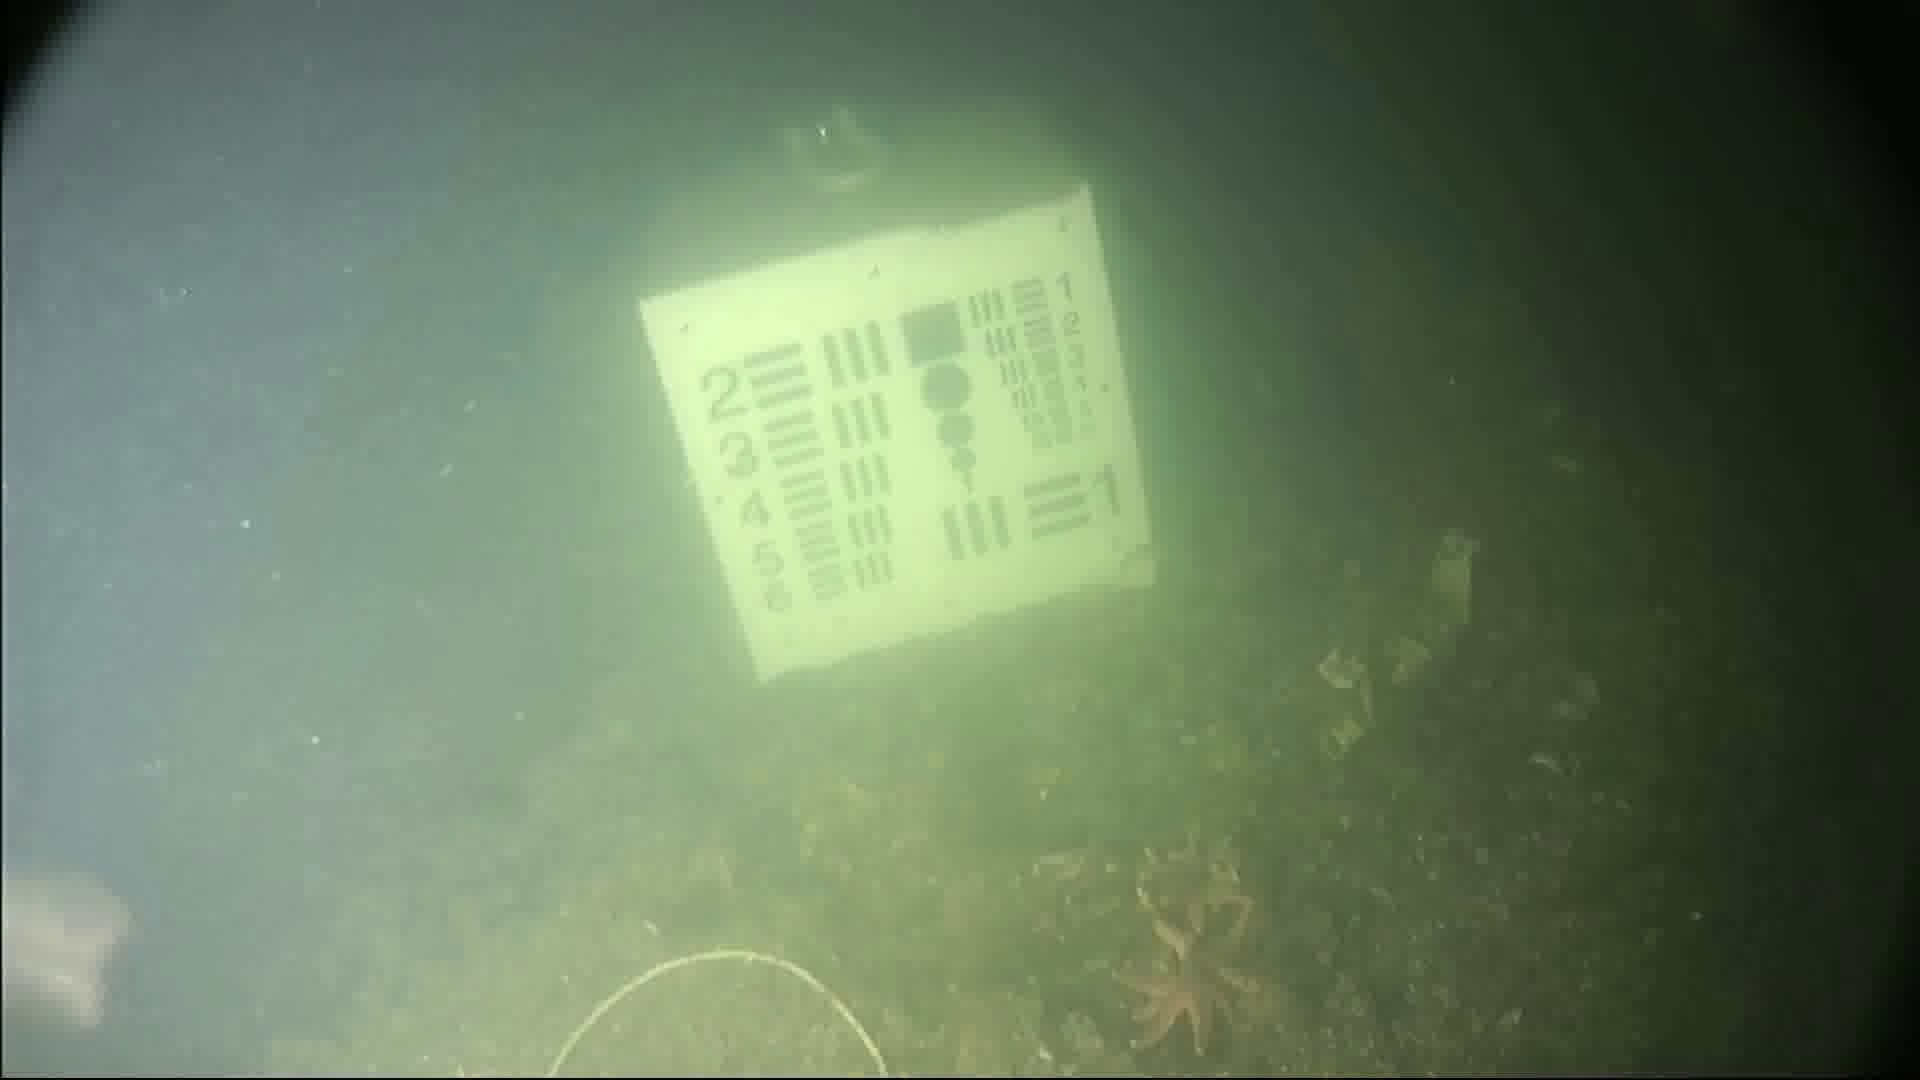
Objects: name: starfish
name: fish